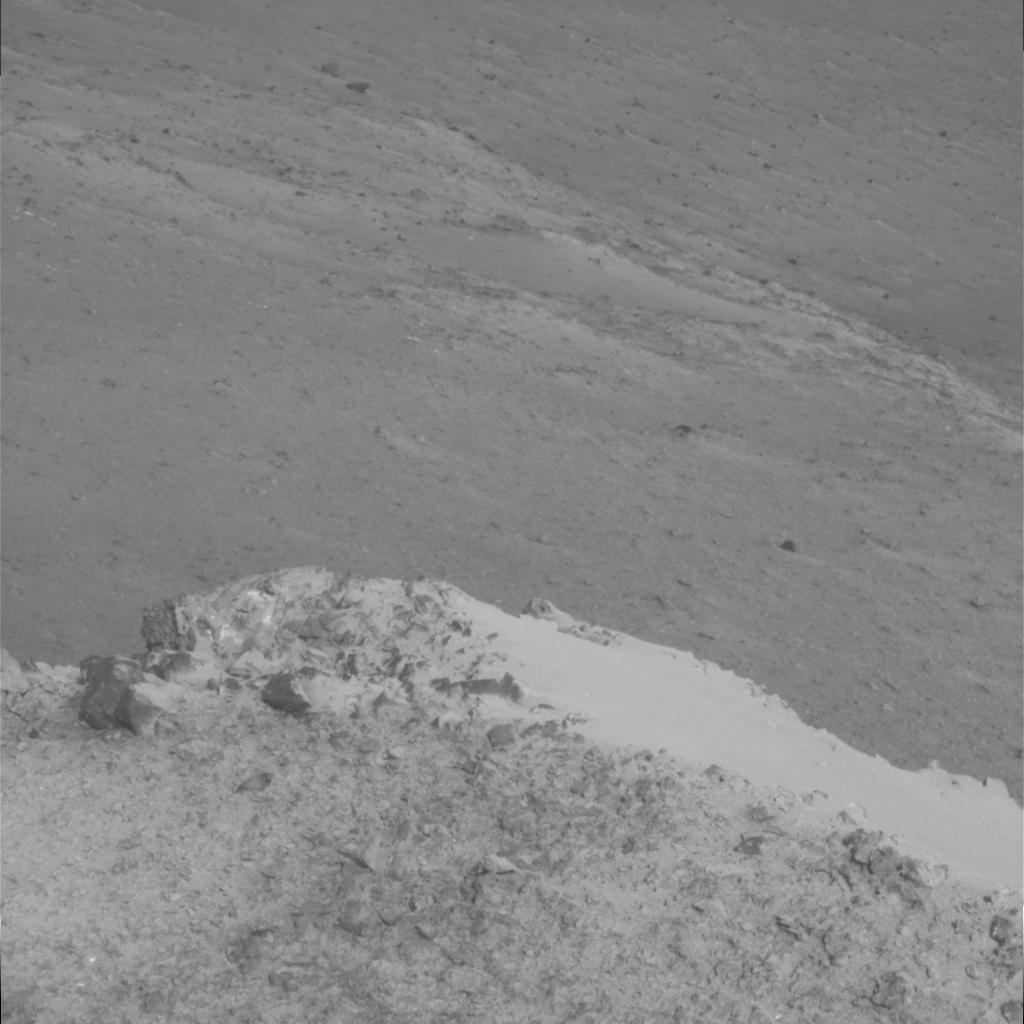
Surface features visible: Rock Outcrops, Clasts, Soil, Nearby Surface